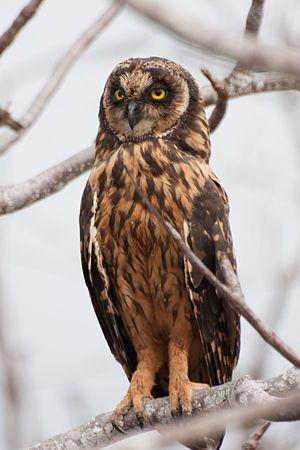
Cette liste de la faune française regroupe les espèces de rapaces peuplant la France métropolitaine.
Cette liste de la faune française regroupe les espèces de Strigiformes peuplant la France métropolitaine.